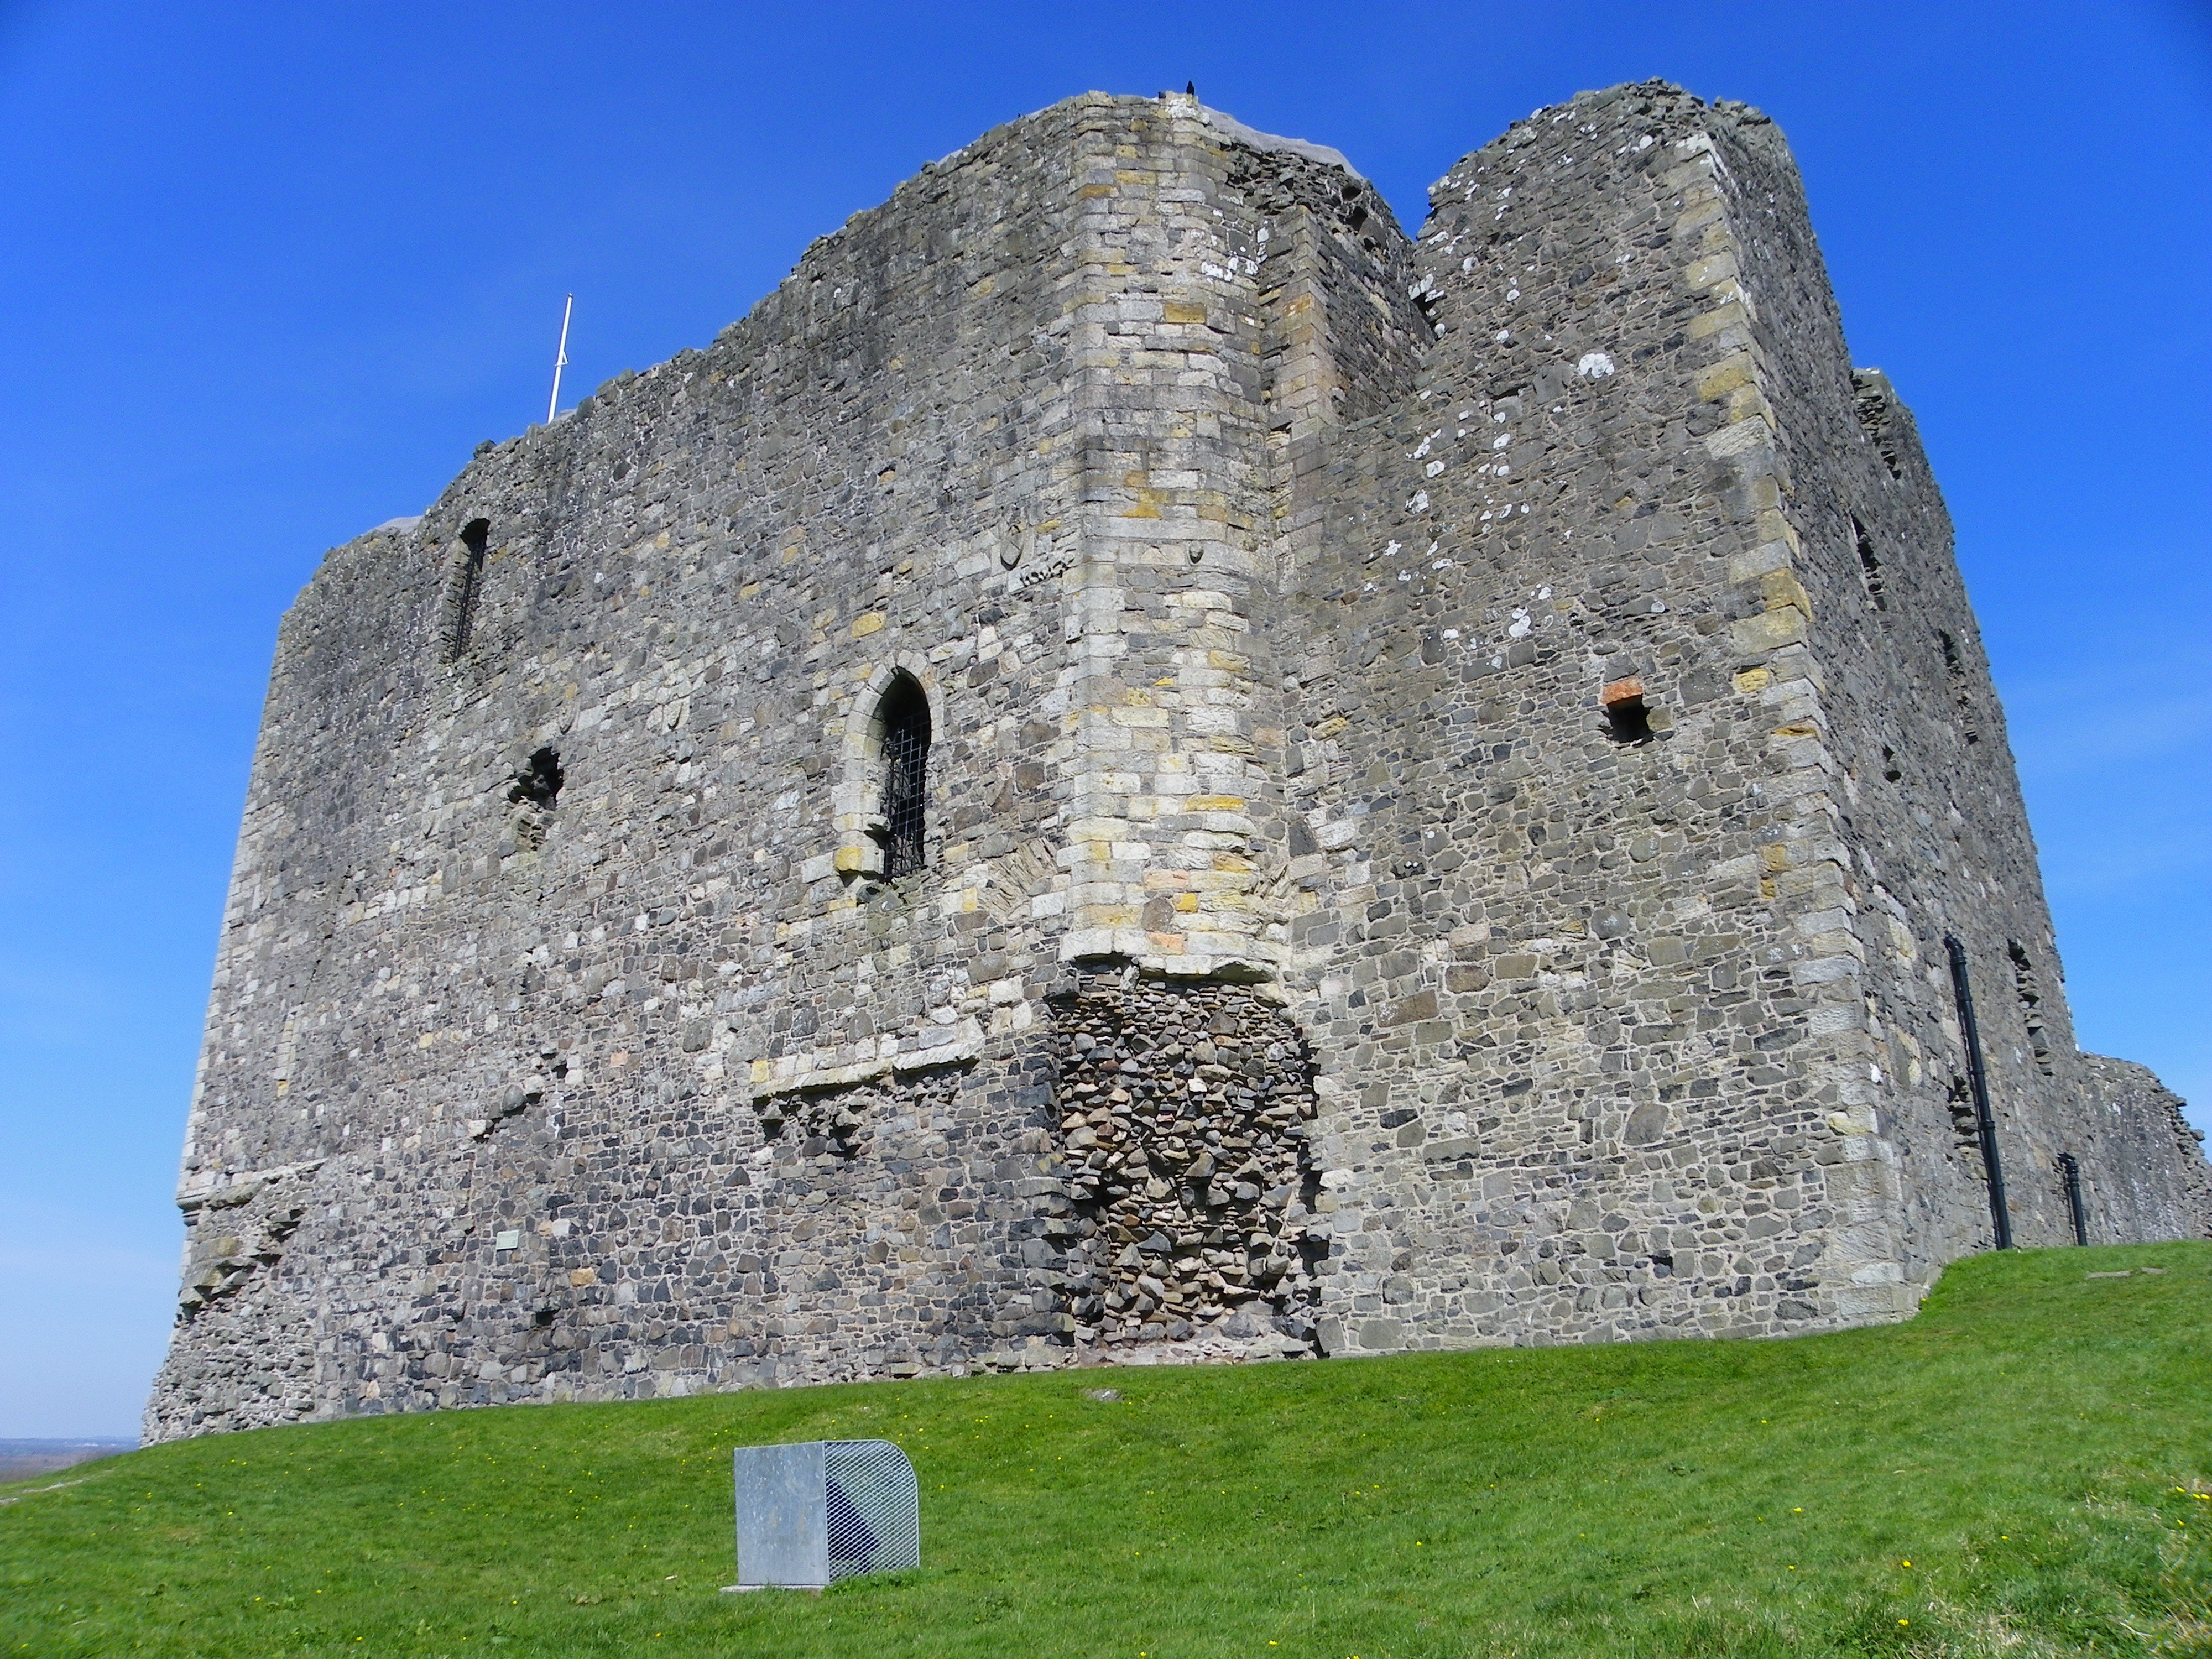
rock, building, chateau, old, monument, castle, chapel, fortification, place of worship, destroyed, crash, ruins, monastery, abbey, middle ages, archaeological site, historic site, ancient history, spanish missions in california